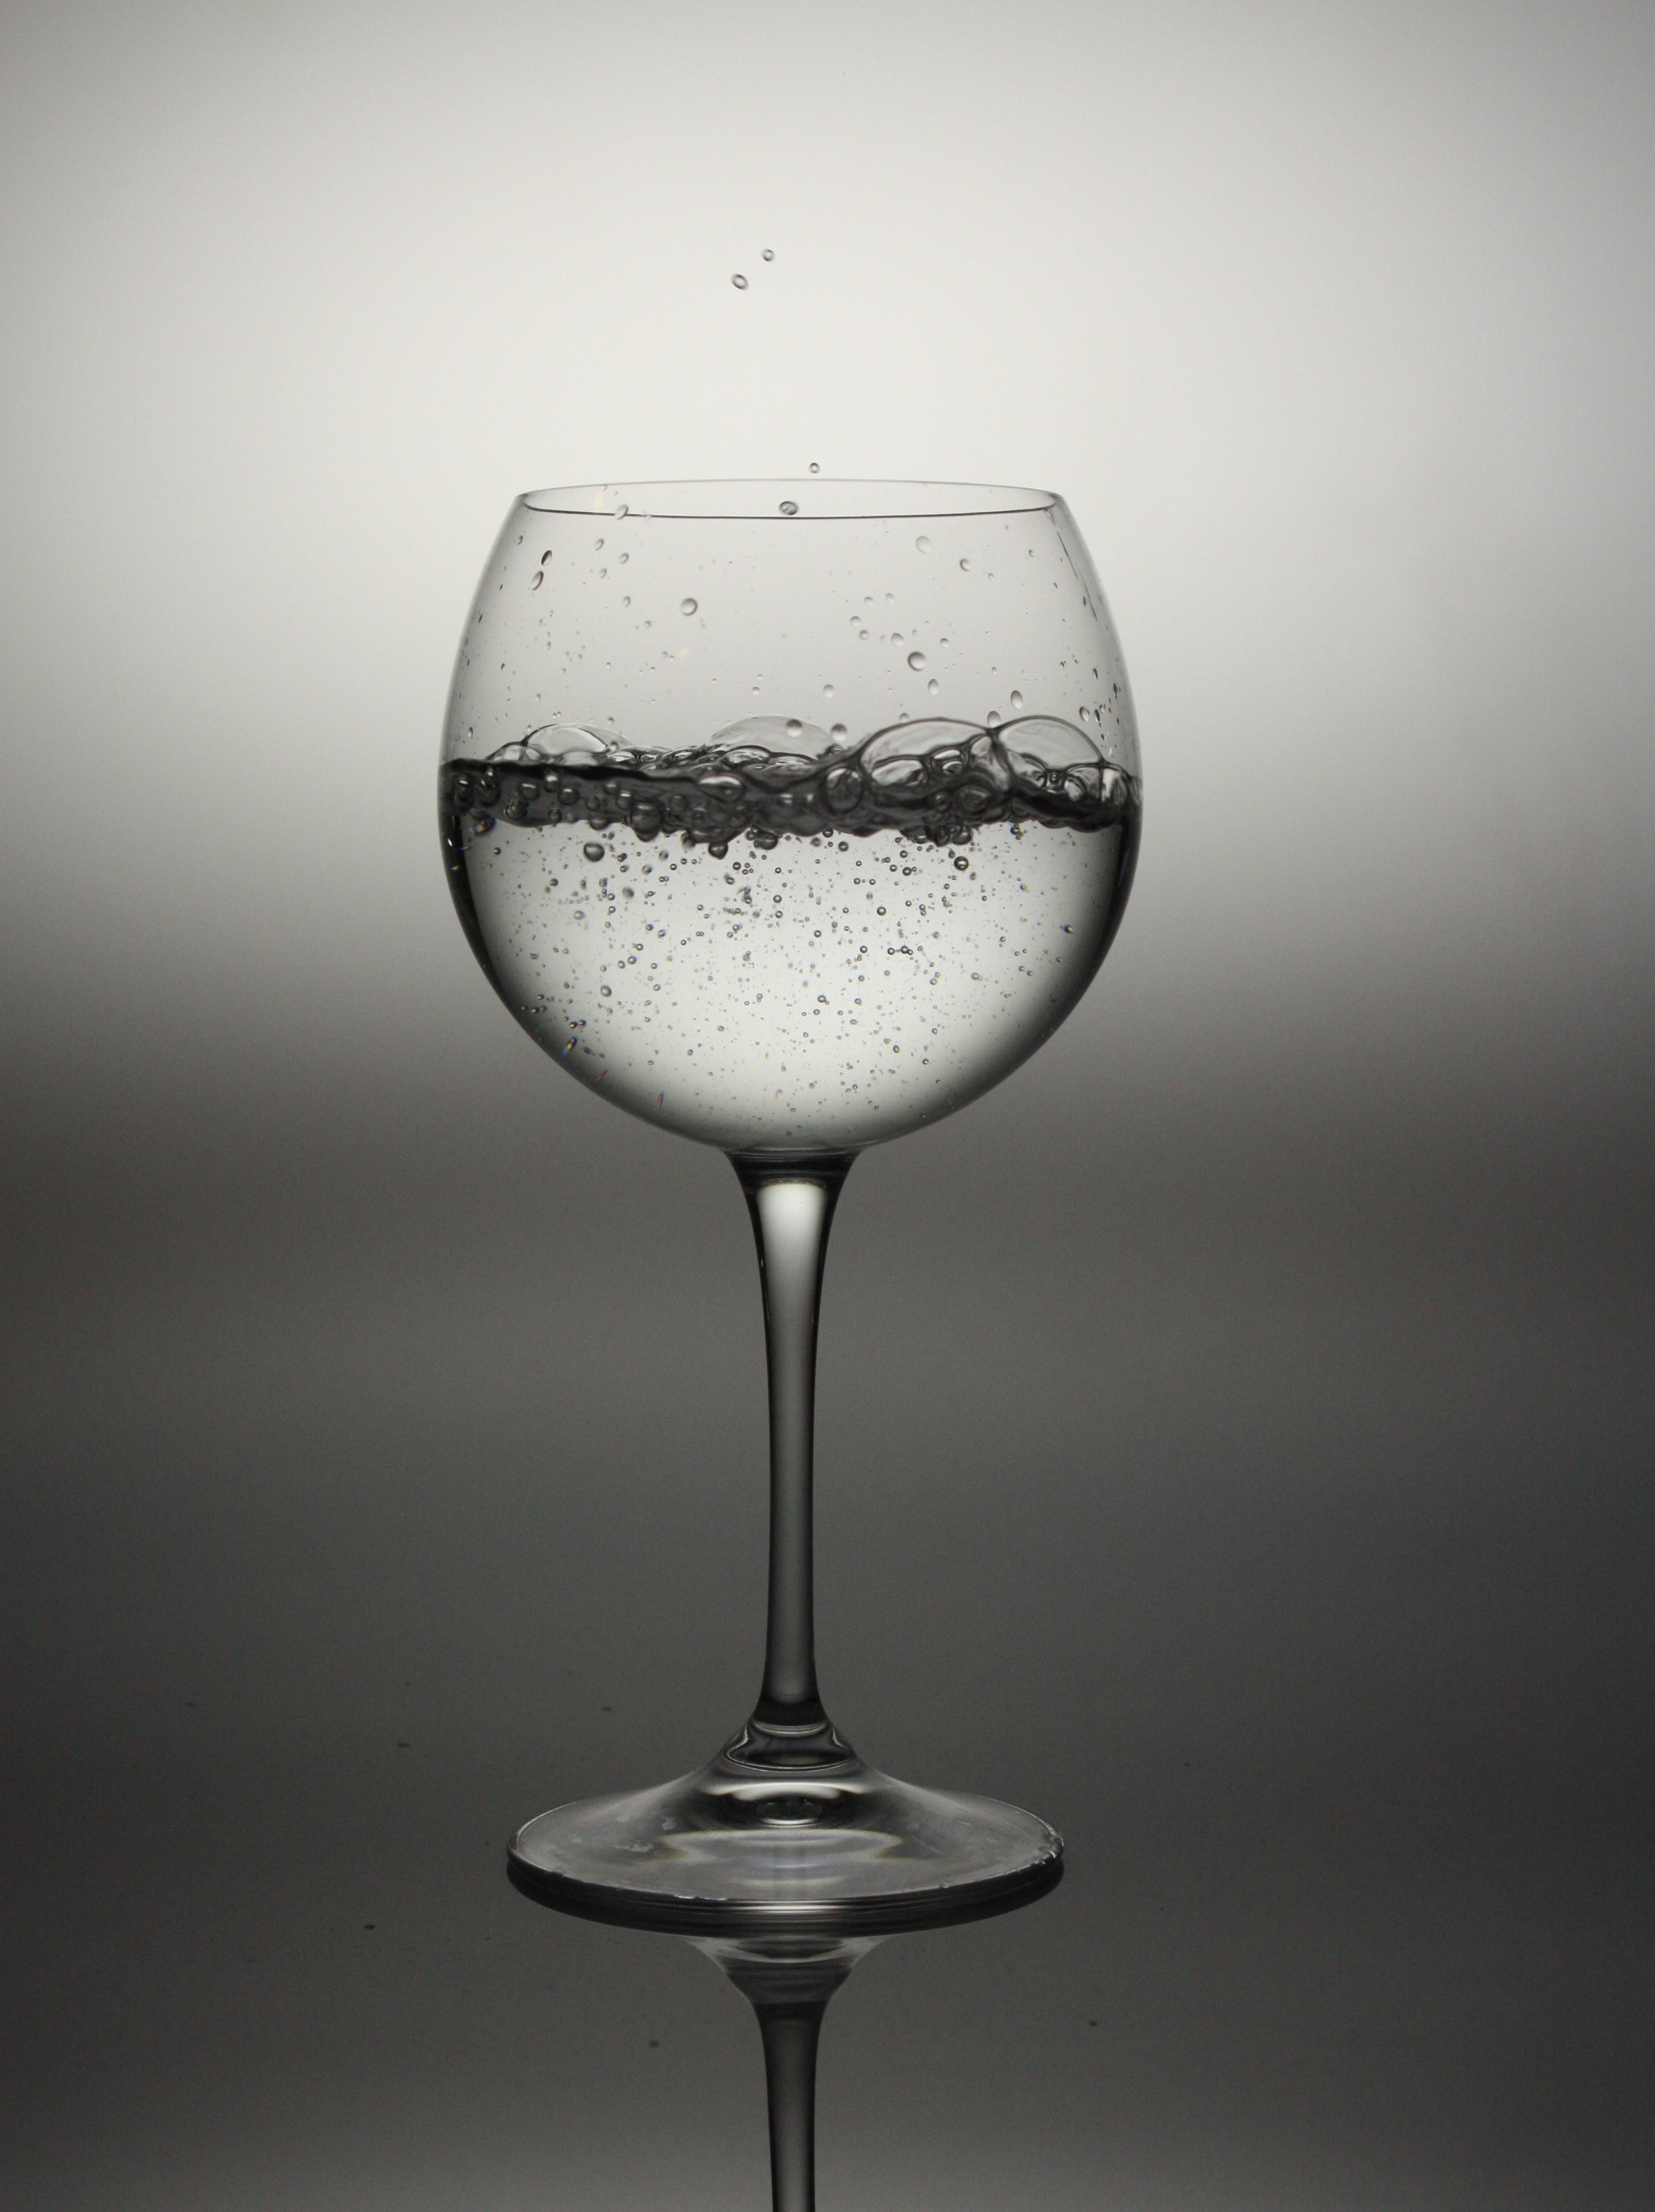
water, liquid, glass, reflection, drink, material, drip, wine glass, mirroring, stemware, alcoholic beverage, beer glass, water bubbles, distilled beverage, drinkware, champagne stemware